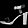
Label: Sandal